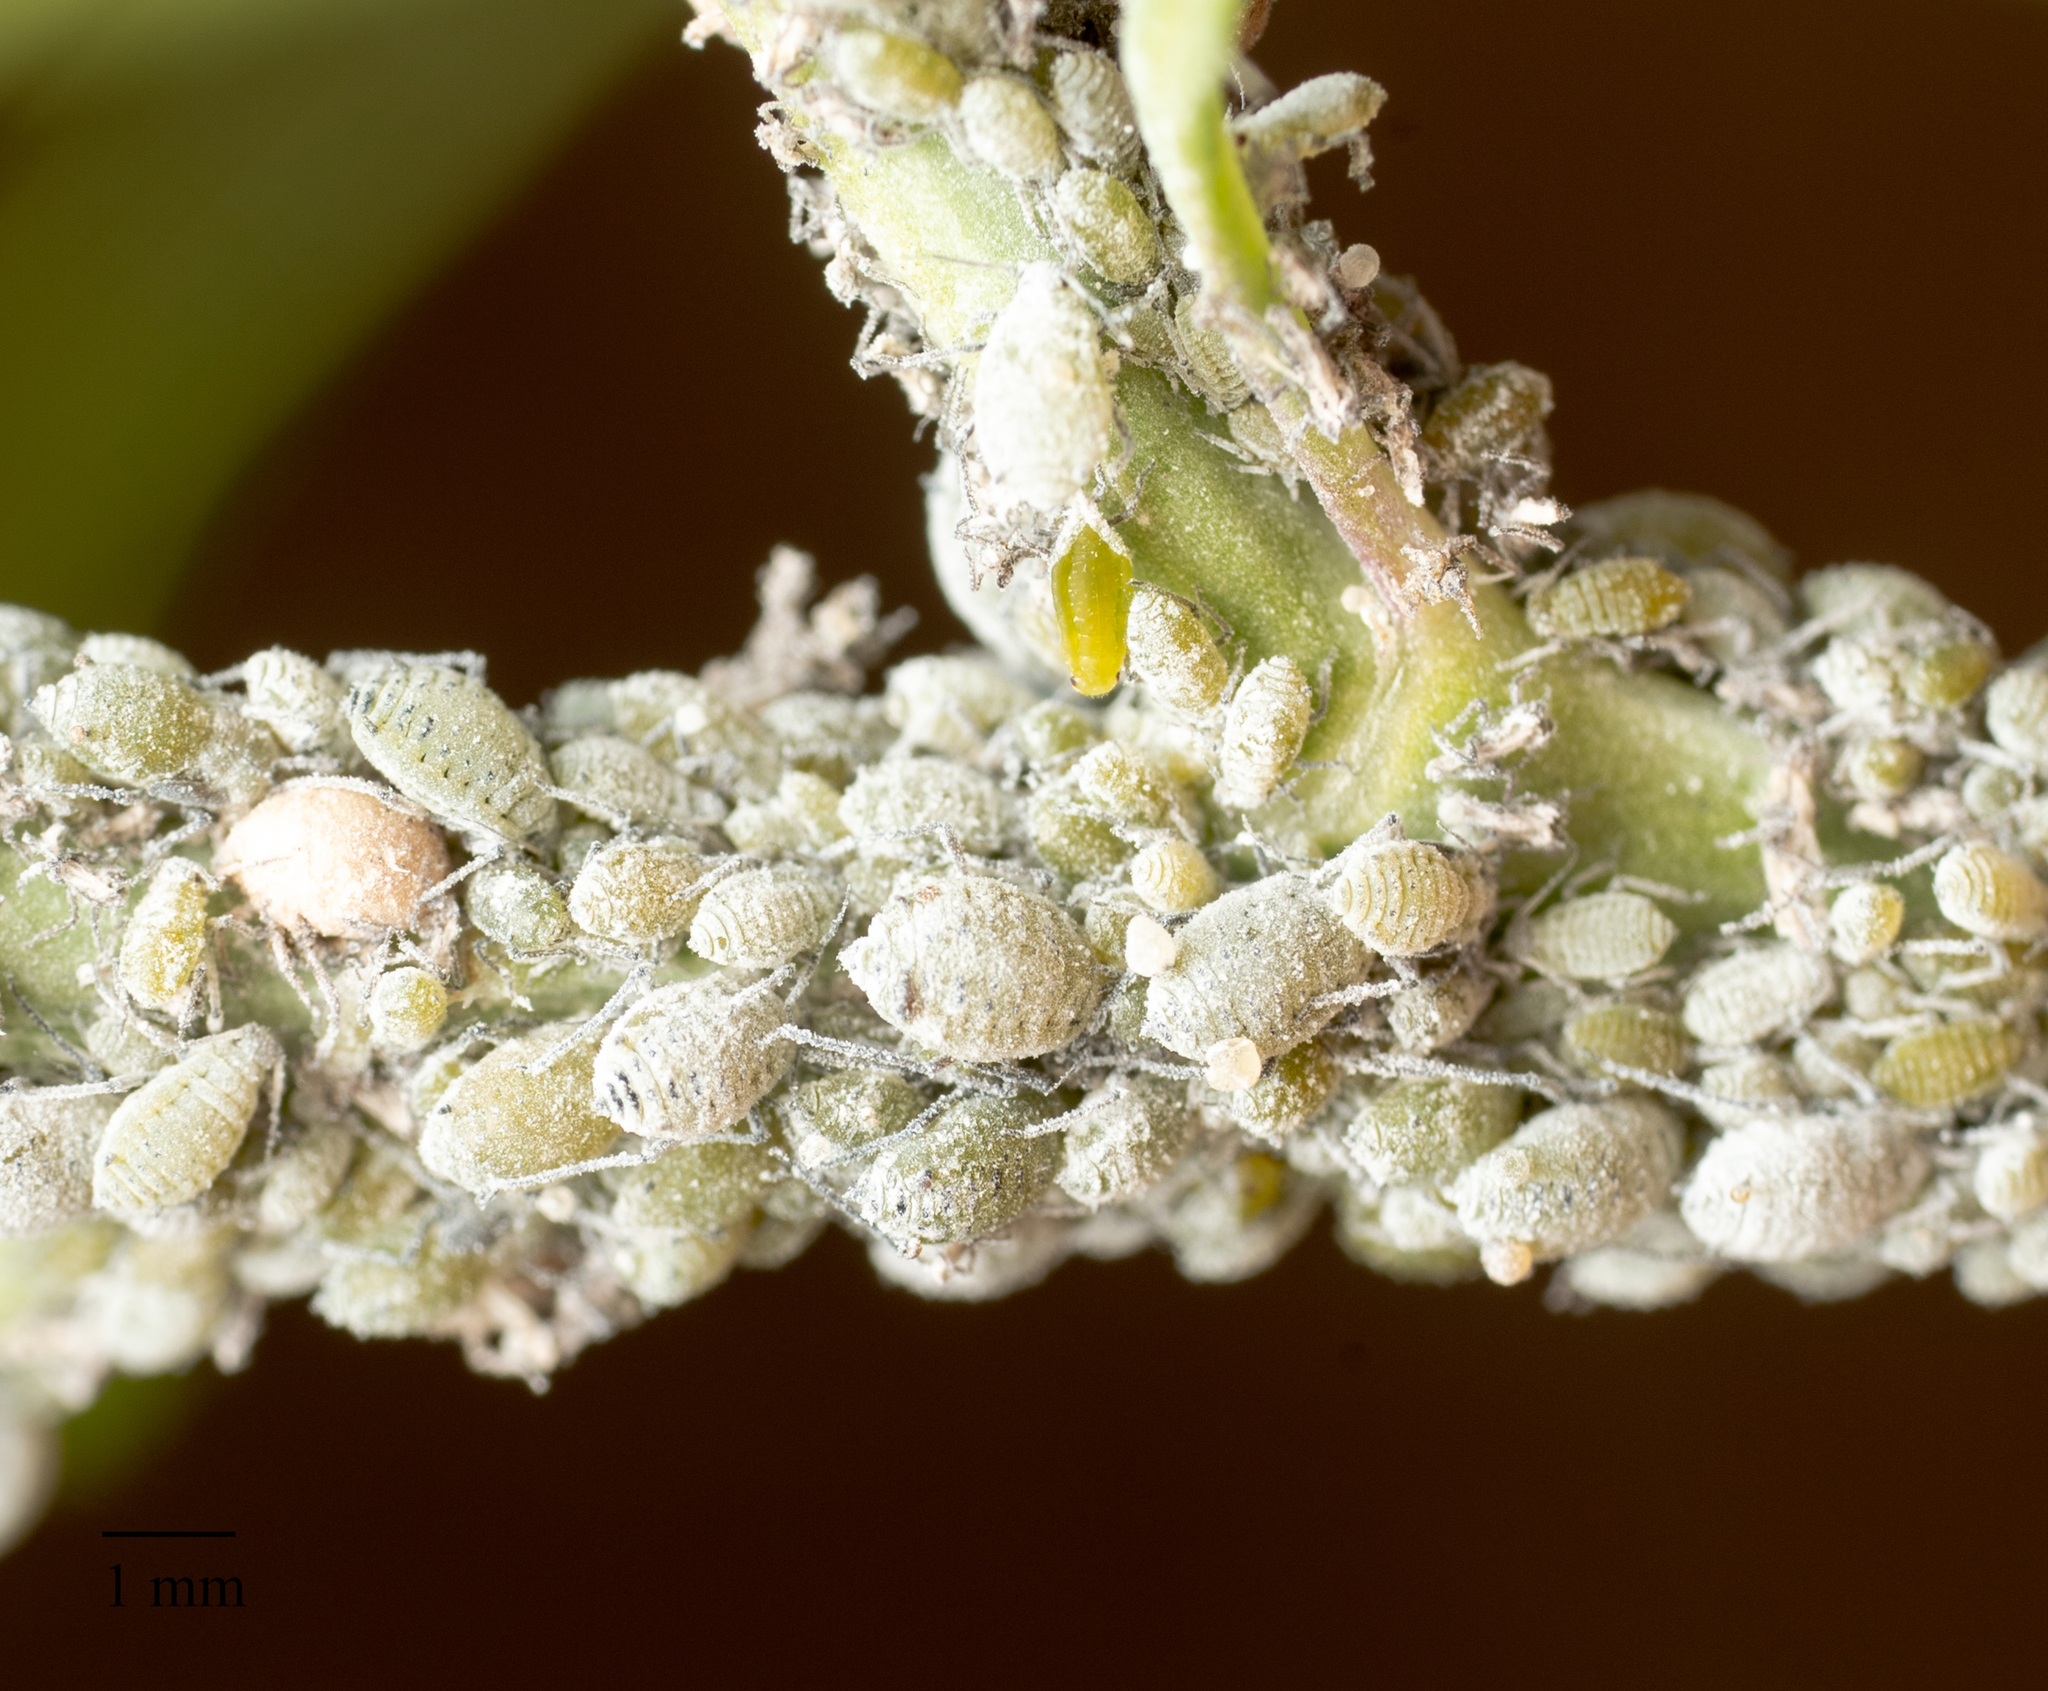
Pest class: cabbage_aphid